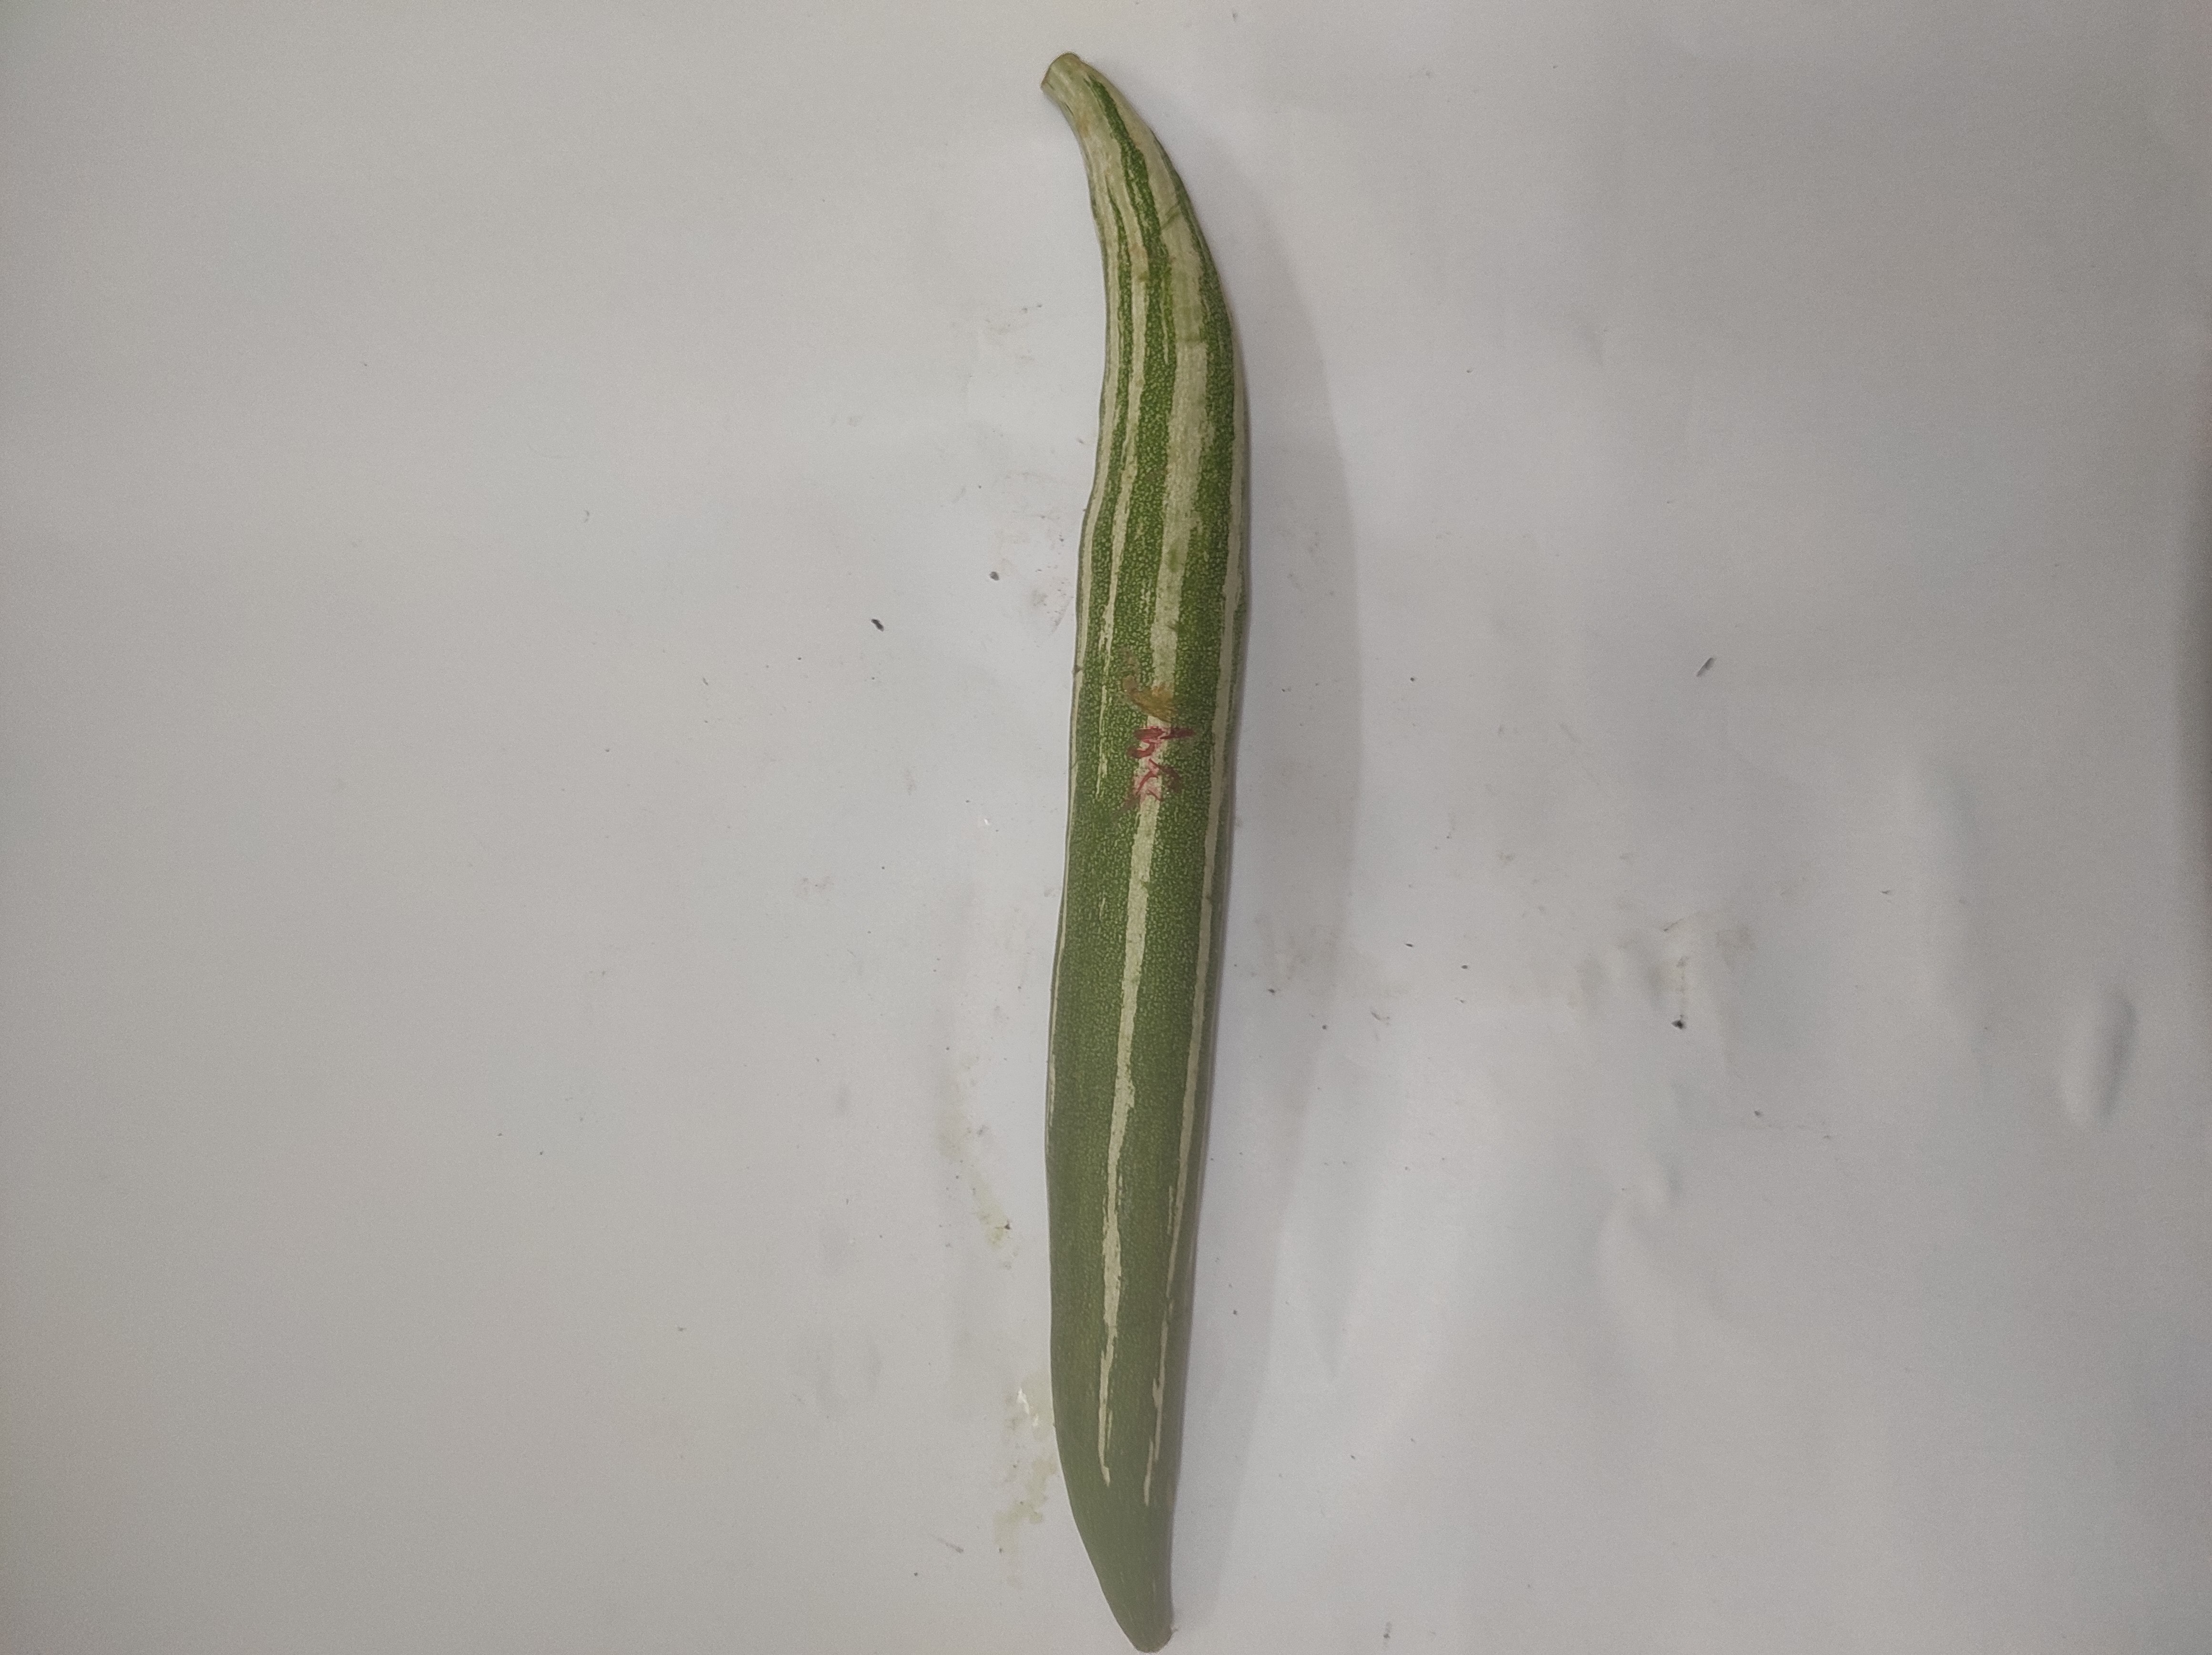
Crop: Snake Gourd
Condition: Severely Damaged